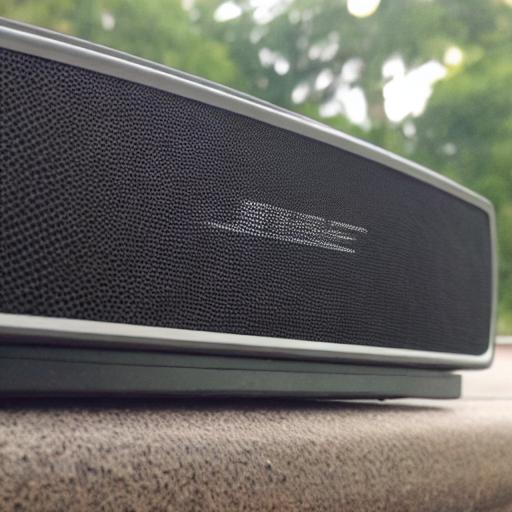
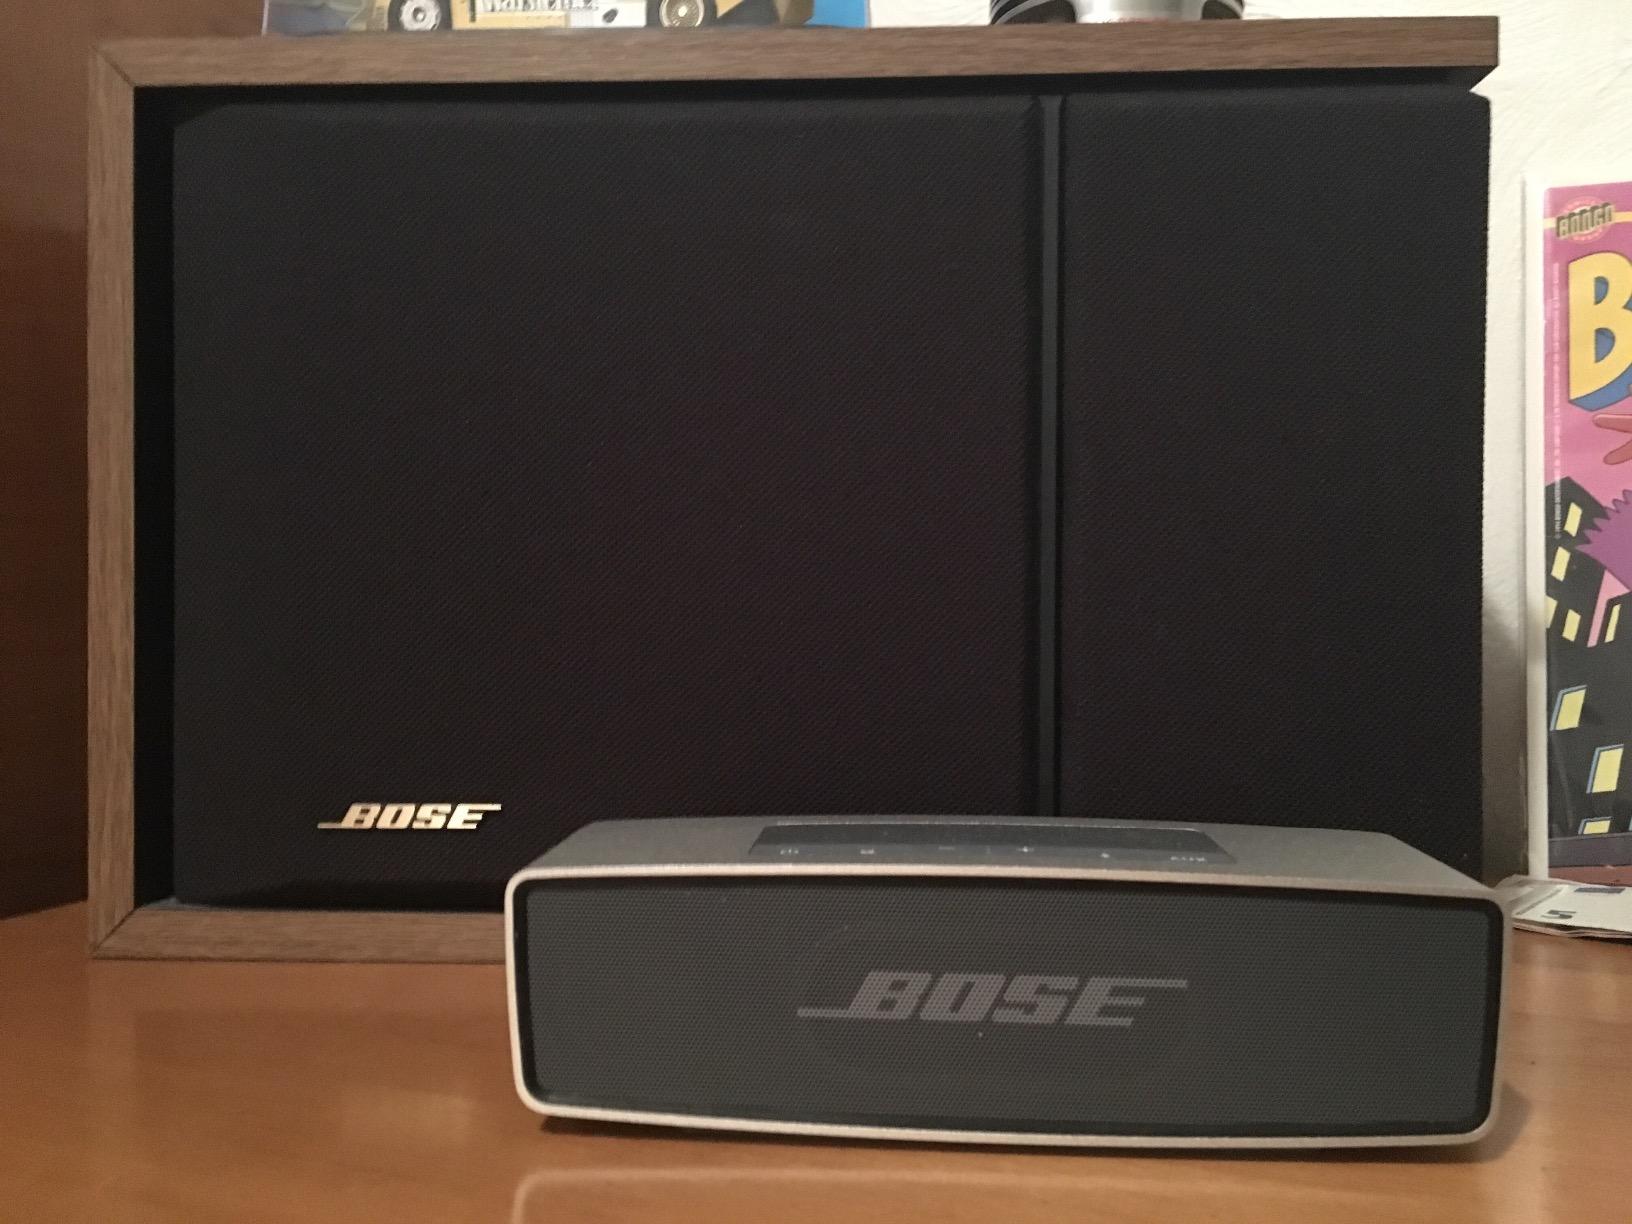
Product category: speaker
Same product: no